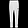
Label: Trouser